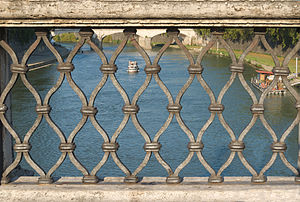
Støbejern
Gitter af støbejern på bro over Tiberen.
Støbejern er en legering af jern, kulstof og silicium. Det er et materiale, der siden 1700-tallet har været brugt til konstruktionsformål og til udsmykning. Ved korrekt styring af legeringens sammensætning og af støbeprocessen kan støbejern fremstilles med meget forskellige egenskaber.